Anna-Lena Stolze

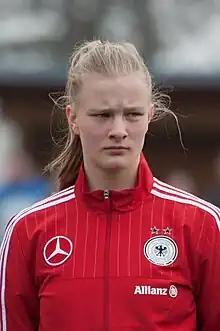
Stolze in 2016

Anna-Lena Stolze (born 8 July 2000) is a German professional footballer who plays as a striker for Frauen Bundesliga club 1. FC Köln.